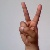
The image shows a hand gesture representing the letter 'V' in Indian Sign Language.